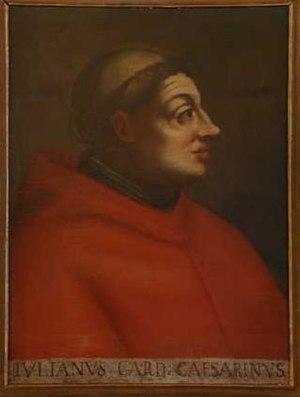
Giuliano Cesarini, était un religieux italien du Moyen Âge, créé cardinal par Martin V à la fin du grand schisme d'Occident.